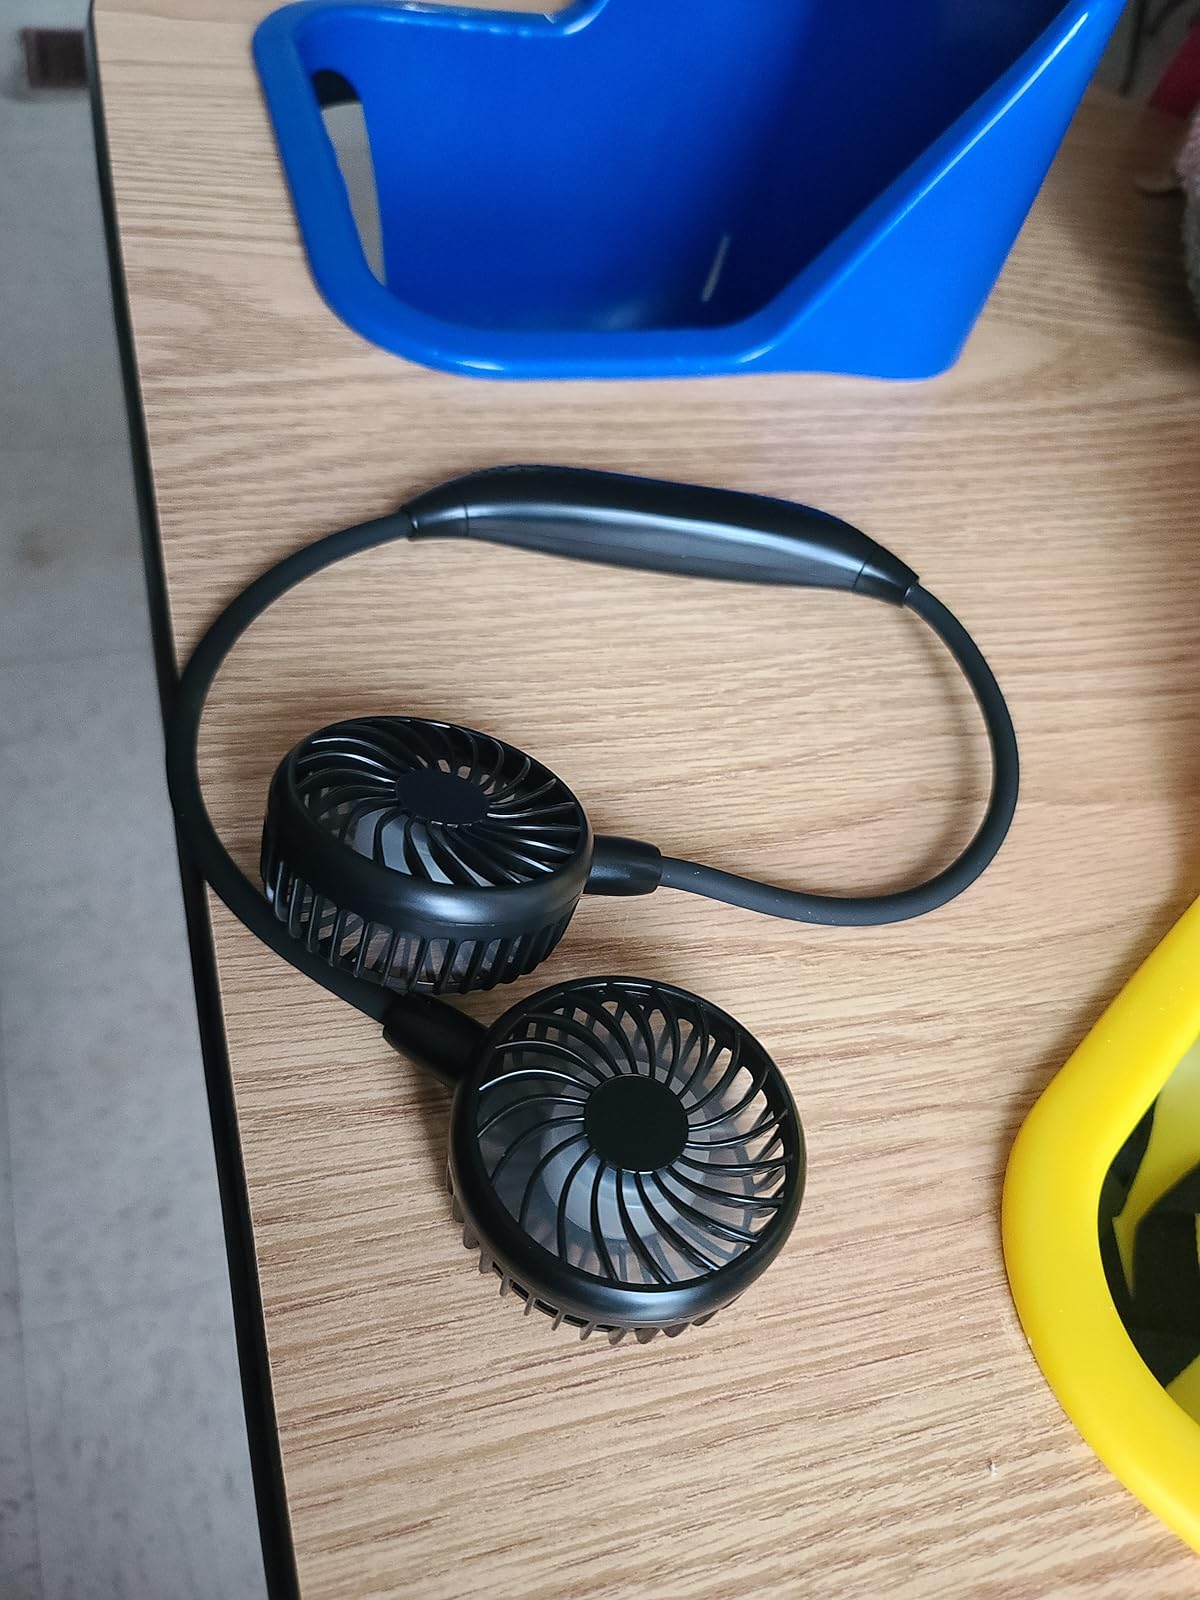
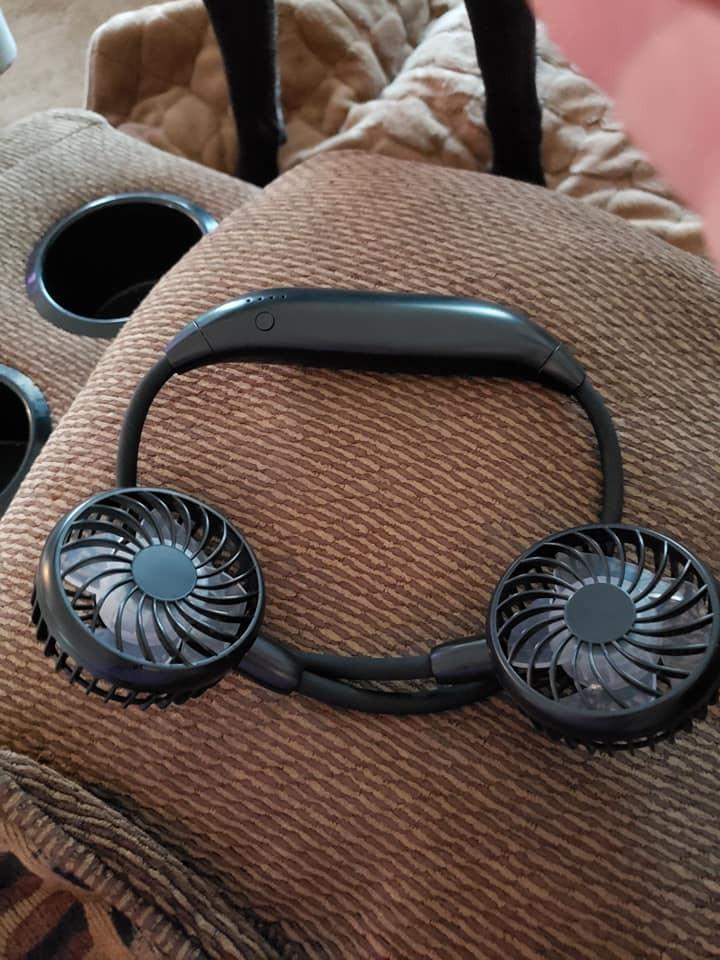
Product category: fan
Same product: yes